Çubuklu

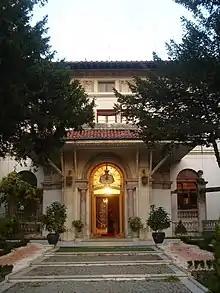
Main gate of Khedive Palace in upper Çubuklu, Istanbul.

Çubuklu is a neighbourhood in the municipality and district of Beykoz, Istanbul Province, Turkey. Its population is 20,698 (2022). It is on the Anatolian side of the Bosphorus. It was called Katangion (Κατάγγιον in Greek) in Byzantine times when it was a recreational area.